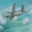
Label: airplane